List of How I Met Your Mother characters

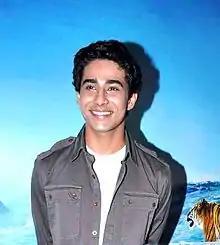
Suraj Sharma

Portrayed by Cristin Milioti, the Mother is the title character of the series; Ted's narration of the series is based around how he met her. While several clues about the Mother are revealed throughout the series (including the story of the yellow umbrella), she is not fully seen until the season eight finale, "Something New". Season 9 reveals more about the Mother through several flashforwards throughout the season and the 200th episode, "How Your Mother Met Me", which shows the years 2005 through 2013 from her perspective. In that episode, it is revealed that her boyfriend Max died on her 21st birthday and that she refrained from dating in the years following; her first boyfriend after Max, Louis, proposed to her the night before Barney and Robin's wedding, but she rejected him, allowing herself to move on.